Triple Crown of Thoroughbred Racing

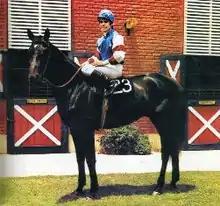
Santorín, winner of the Peruvian Quadruple Crown in 1973

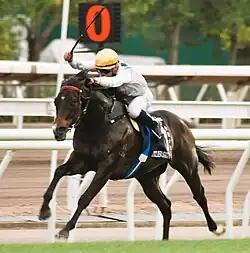
Golden Sixty, winner of the Hong Kong Four-Year-Old Classic Series in 2020

Additionally, the Hipódromo Chile has multiple recognized Triple Crowns. The Filly Triple Crown consists of: